Bielsko-Biała

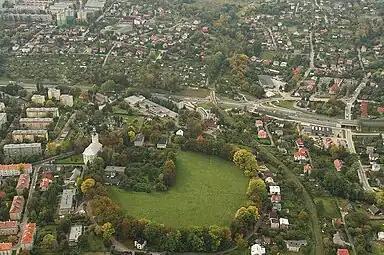
Remnats of the Stare Bielsko hillfort

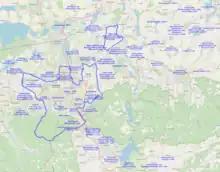
The boundaries of the Bielsko-Biala German linguistic island (Bielitz-Bialaer Sprachinsel) and earlier mentions of related localities

The greater part of Bielsko-Biała lies in the Silesian Foothills ("Pogórze Śląskie"), which are part of the Western Beskid Foothills ("Pogórze Zachodniobeskidzkie") physiographic macroregion. Within the administrative borders of Bielsko-Biała—in the southern districts—there are also mountain massifs of the Little Beskids ("Beskid Mały") and the Silesian Beskids ("Beskid Śląski"). Most of the mountainous areas of Bielsko-Biała lie within two landscape parks: Little Beskids Landscape Park and Silesian Beskids Landscape Park. At the same time, they are protected under the Natura 2000 nature protection programme.